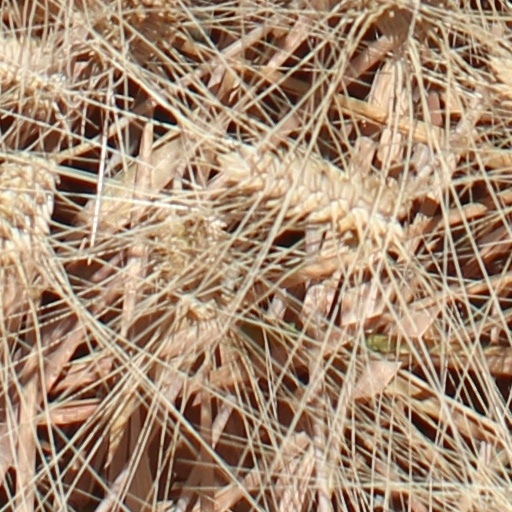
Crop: wheat